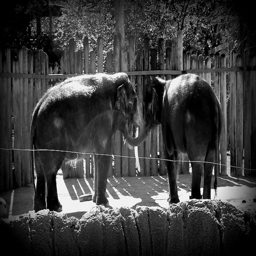
A pair of elephants touching tusks in a black and white photo.
A couple of elephants standing next to each other.
Two elephants that are looking at each other.
Two elephants playfully touch each other in a black and white photo.
Two elephants standing close to one another near a fence.